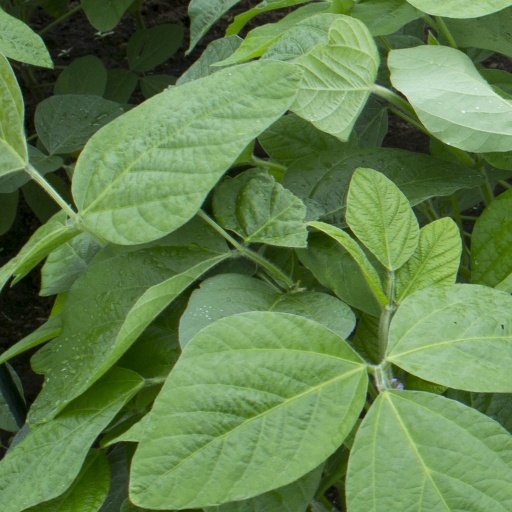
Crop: soybean